Battle of Harpers Ferry

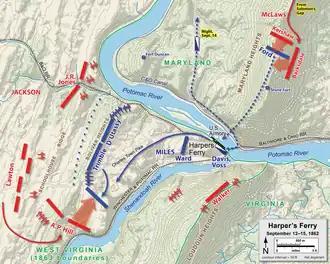
Battle of Harpers Ferry

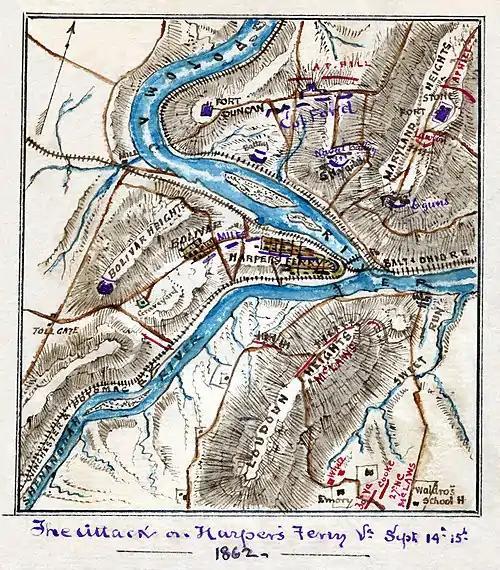
Union military positions near Harpers Ferry in both 1862 and 1864. Restored Civil War period map.

Miles divided his 10,400 garrison troops into four brigades, making sure that the raw, inexperienced men he had recently received were balanced by more experienced soldiers. He positioned two brigades, about 7,000 men, on Bolivar Heights, in a line that stretched from the Potomac River to the Shenandoah. On nearby Camp Hill, he placed a 1,000-man brigade of heavy artillery and supporting infantry to cover the position on Bolivar Heights. Miles did not position men on Loudoun Heights, considering it the least important of the heights as he deemed it too difficult for Confederate artillery to be placed there; in any event, any Rebel force there could be attacked by the artillery on Maryland Heights. Miles did not believe that the Rebels would come by that route, and would instead approach via Bolivar Heights.